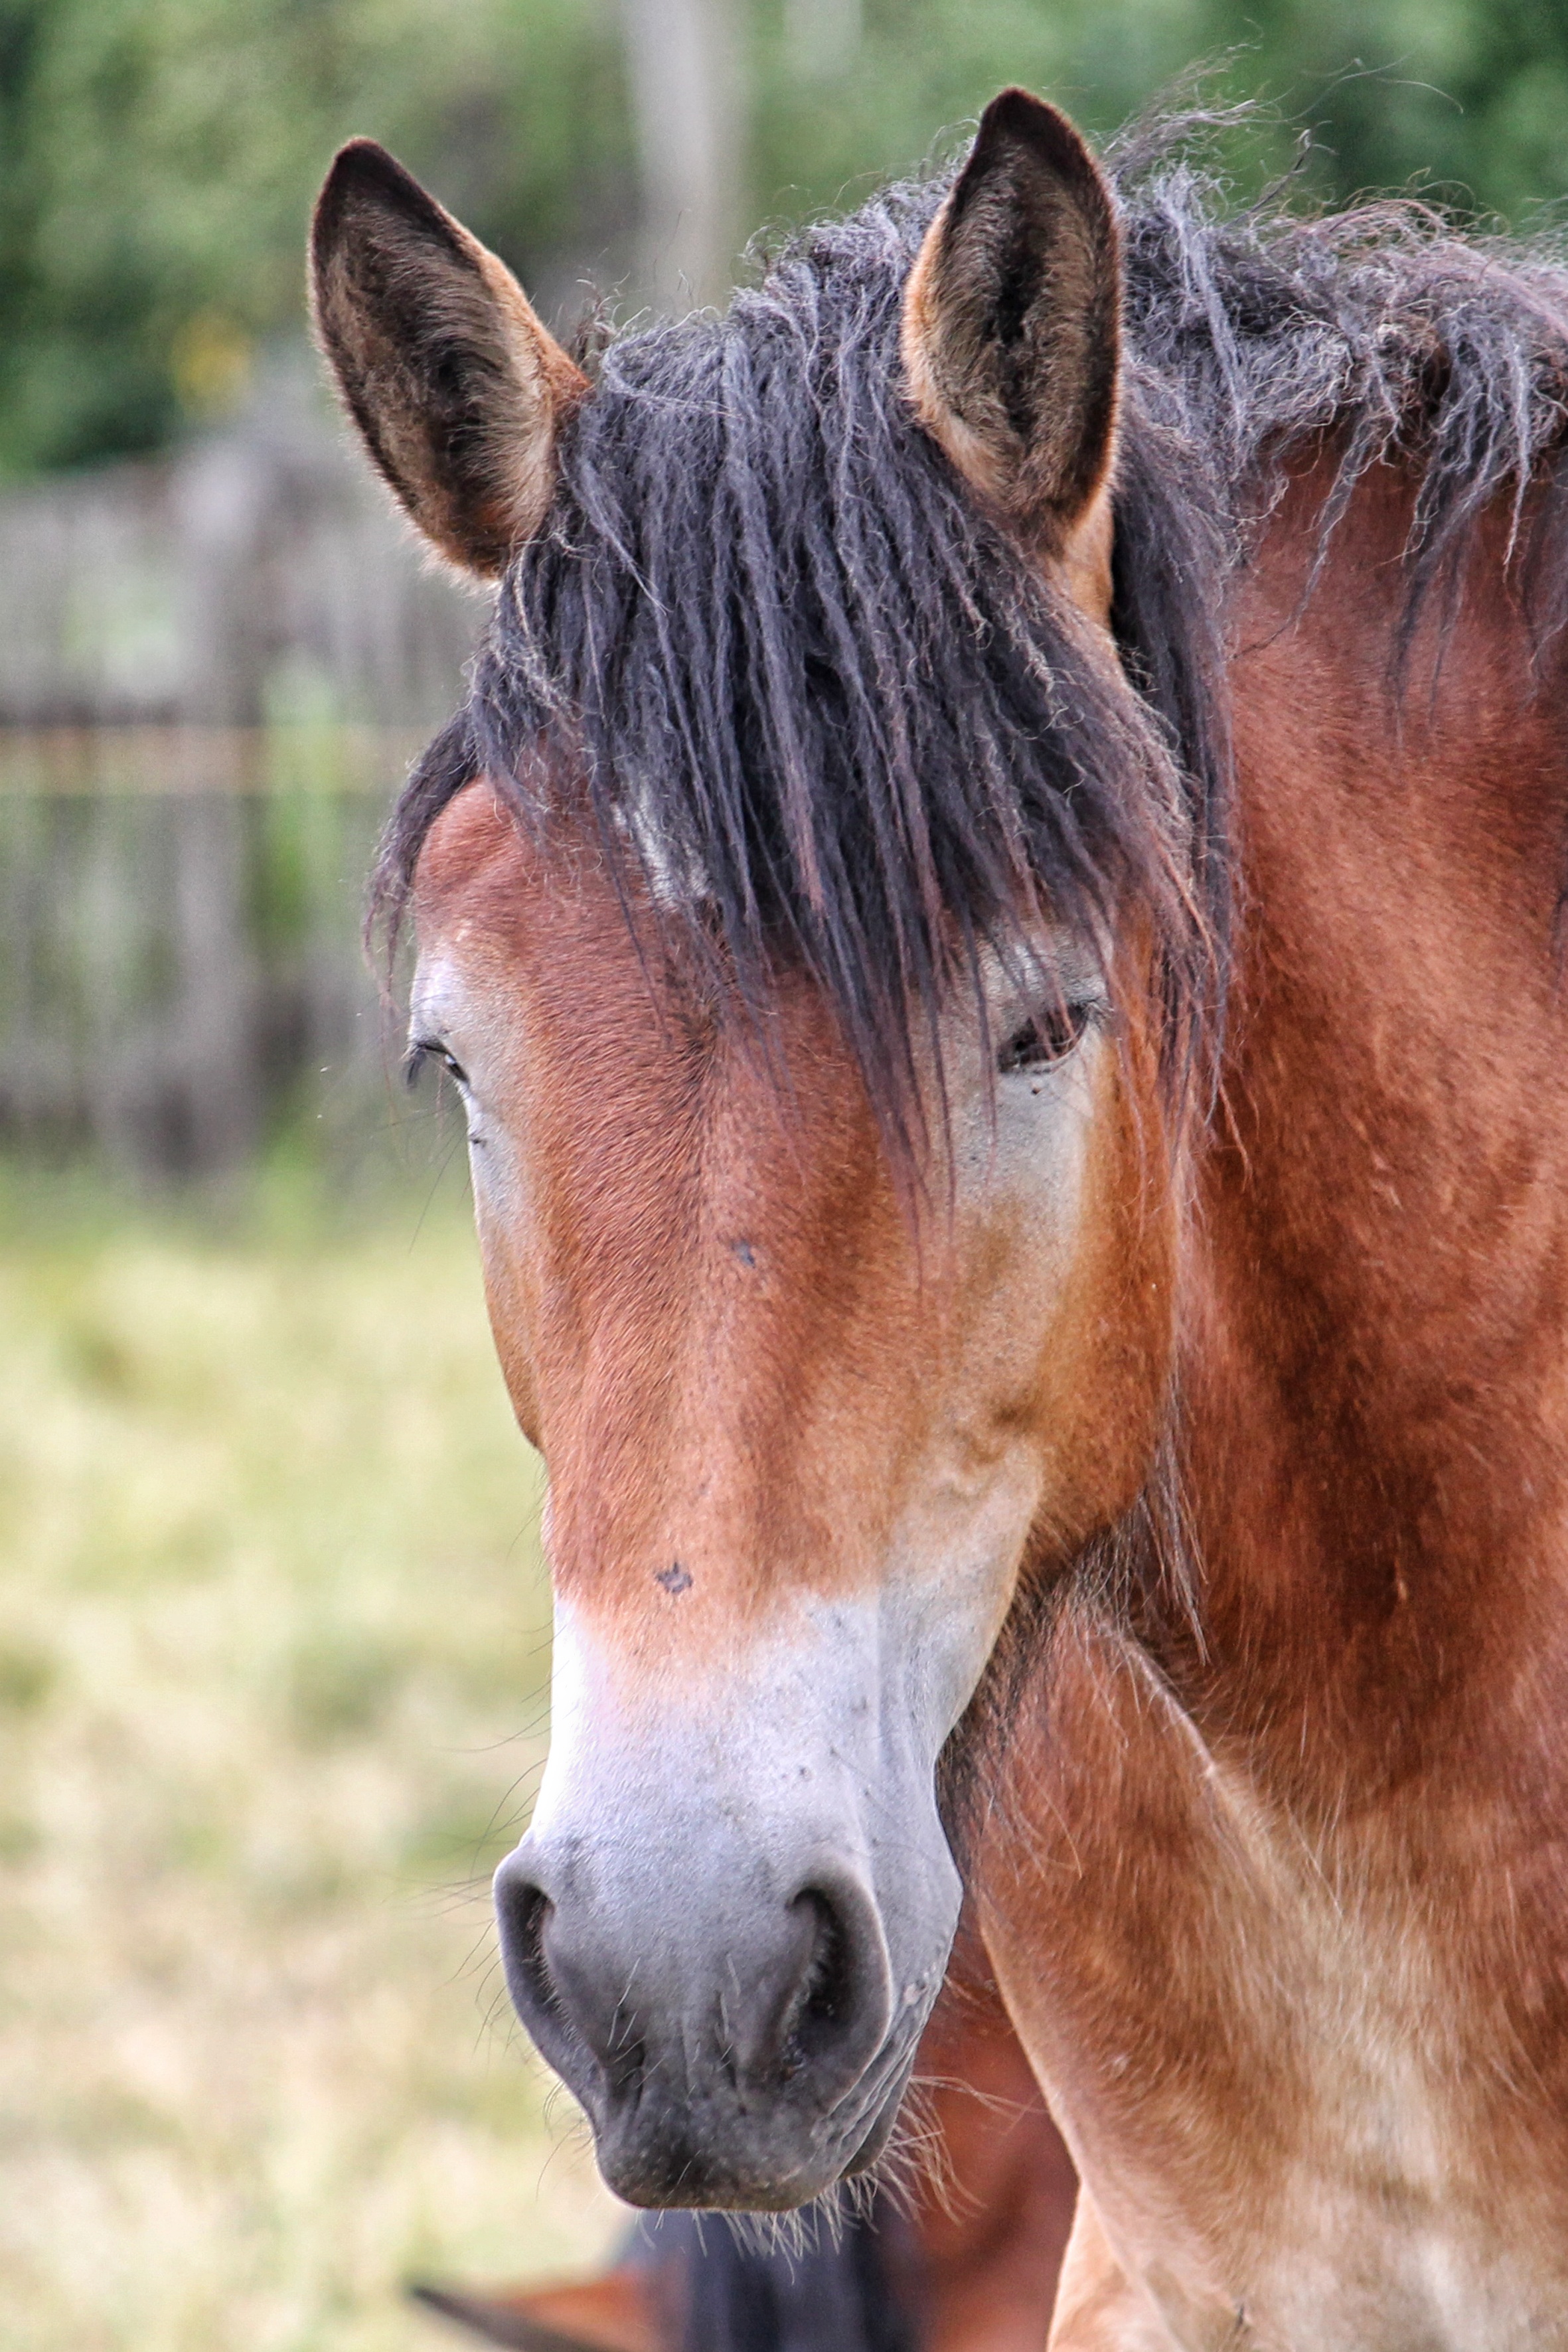
pasture, horse, brown, mammal, stallion, mane, fauna, eye, head, vertebrate, mare, foal, horse head, colt, kaltblut, pferdeportrait, pack animal, horse like mammal, mustang horse